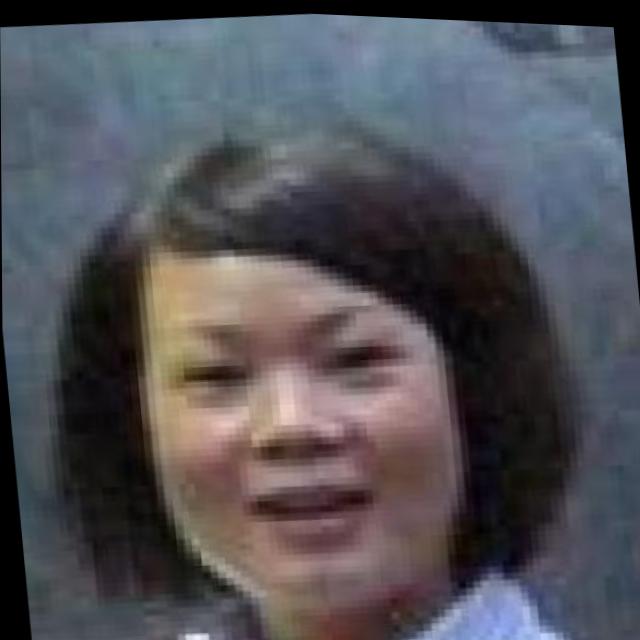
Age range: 21-44